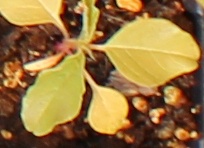
Label: Redroot Pigweed